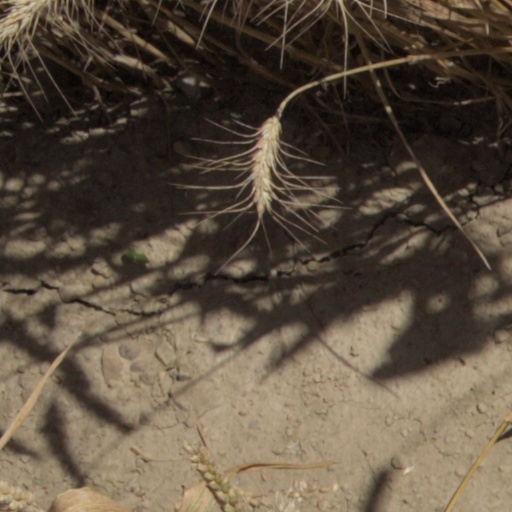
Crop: wheat